Lime Kiln Field Day

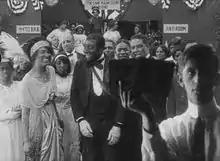
Cast and crew of "Lime Kiln Field Day" (1913)

In 2014, the film was deemed "culturally, historically, or aesthetically significant" by the Library of Congress and selected for preservation in the National Film Registry. Screenings of the restored footage took place in October 2014 at the Museum of Modern Art in New York, and on June 1, 2015, at the San Francisco Silent Film Festival. A screening of the film was scheduled for May 2018 at the Harry Ransom Center in Austin.